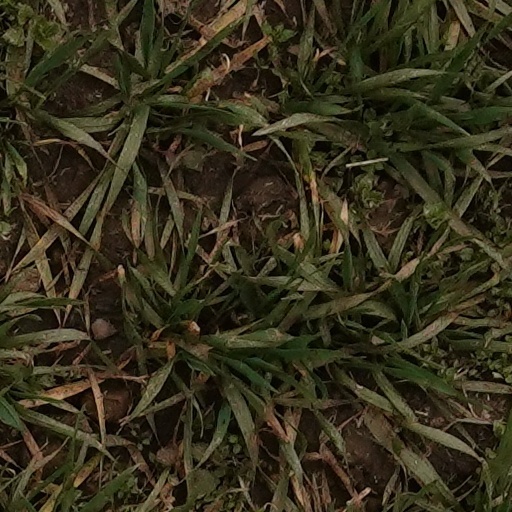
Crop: wheat